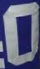
Number: 0